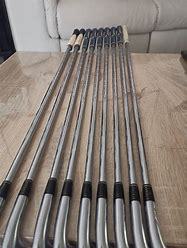
Brand: Mizuno
Model: 100